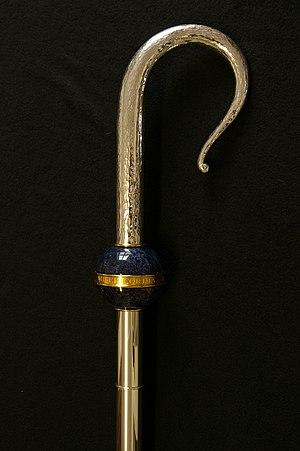
Crosse de Mgr Gobilliard par L.-G. Piéchaud
Emmanuel Gobilliard, né le 18 février 1968 à Saumur, est un prélat catholique français, évêque auxiliaire de Lyon depuis 2016.